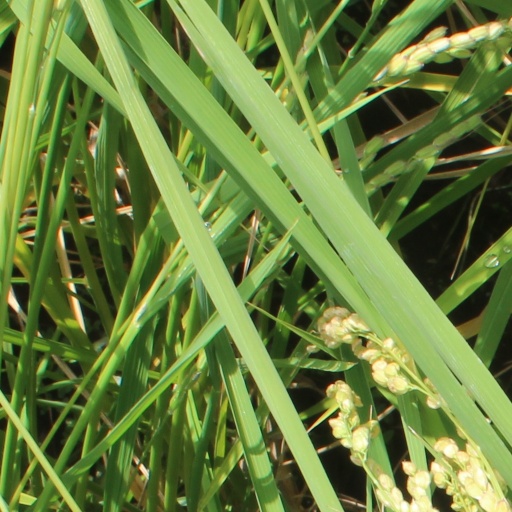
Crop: rice